Tasman Limited

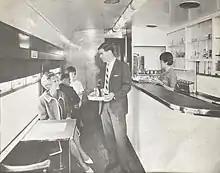

The friendly hospitality and relaxed onboard atmosphere helped to underpin the train’s reputation. The "Tasman Limited" became an institution with a generation of Tasmanians, particularly those who lived in remote and regional areas who heavily relied on the service. The train was the pride of the TGR and it ensured the carriages’ external appearance was kept in excellent condition. It was given priority where possible when crossing with other trains on the network. Railway staff were often issued general notices reminding them of the importance of keeping the Tasman Limited on time and in top condition.